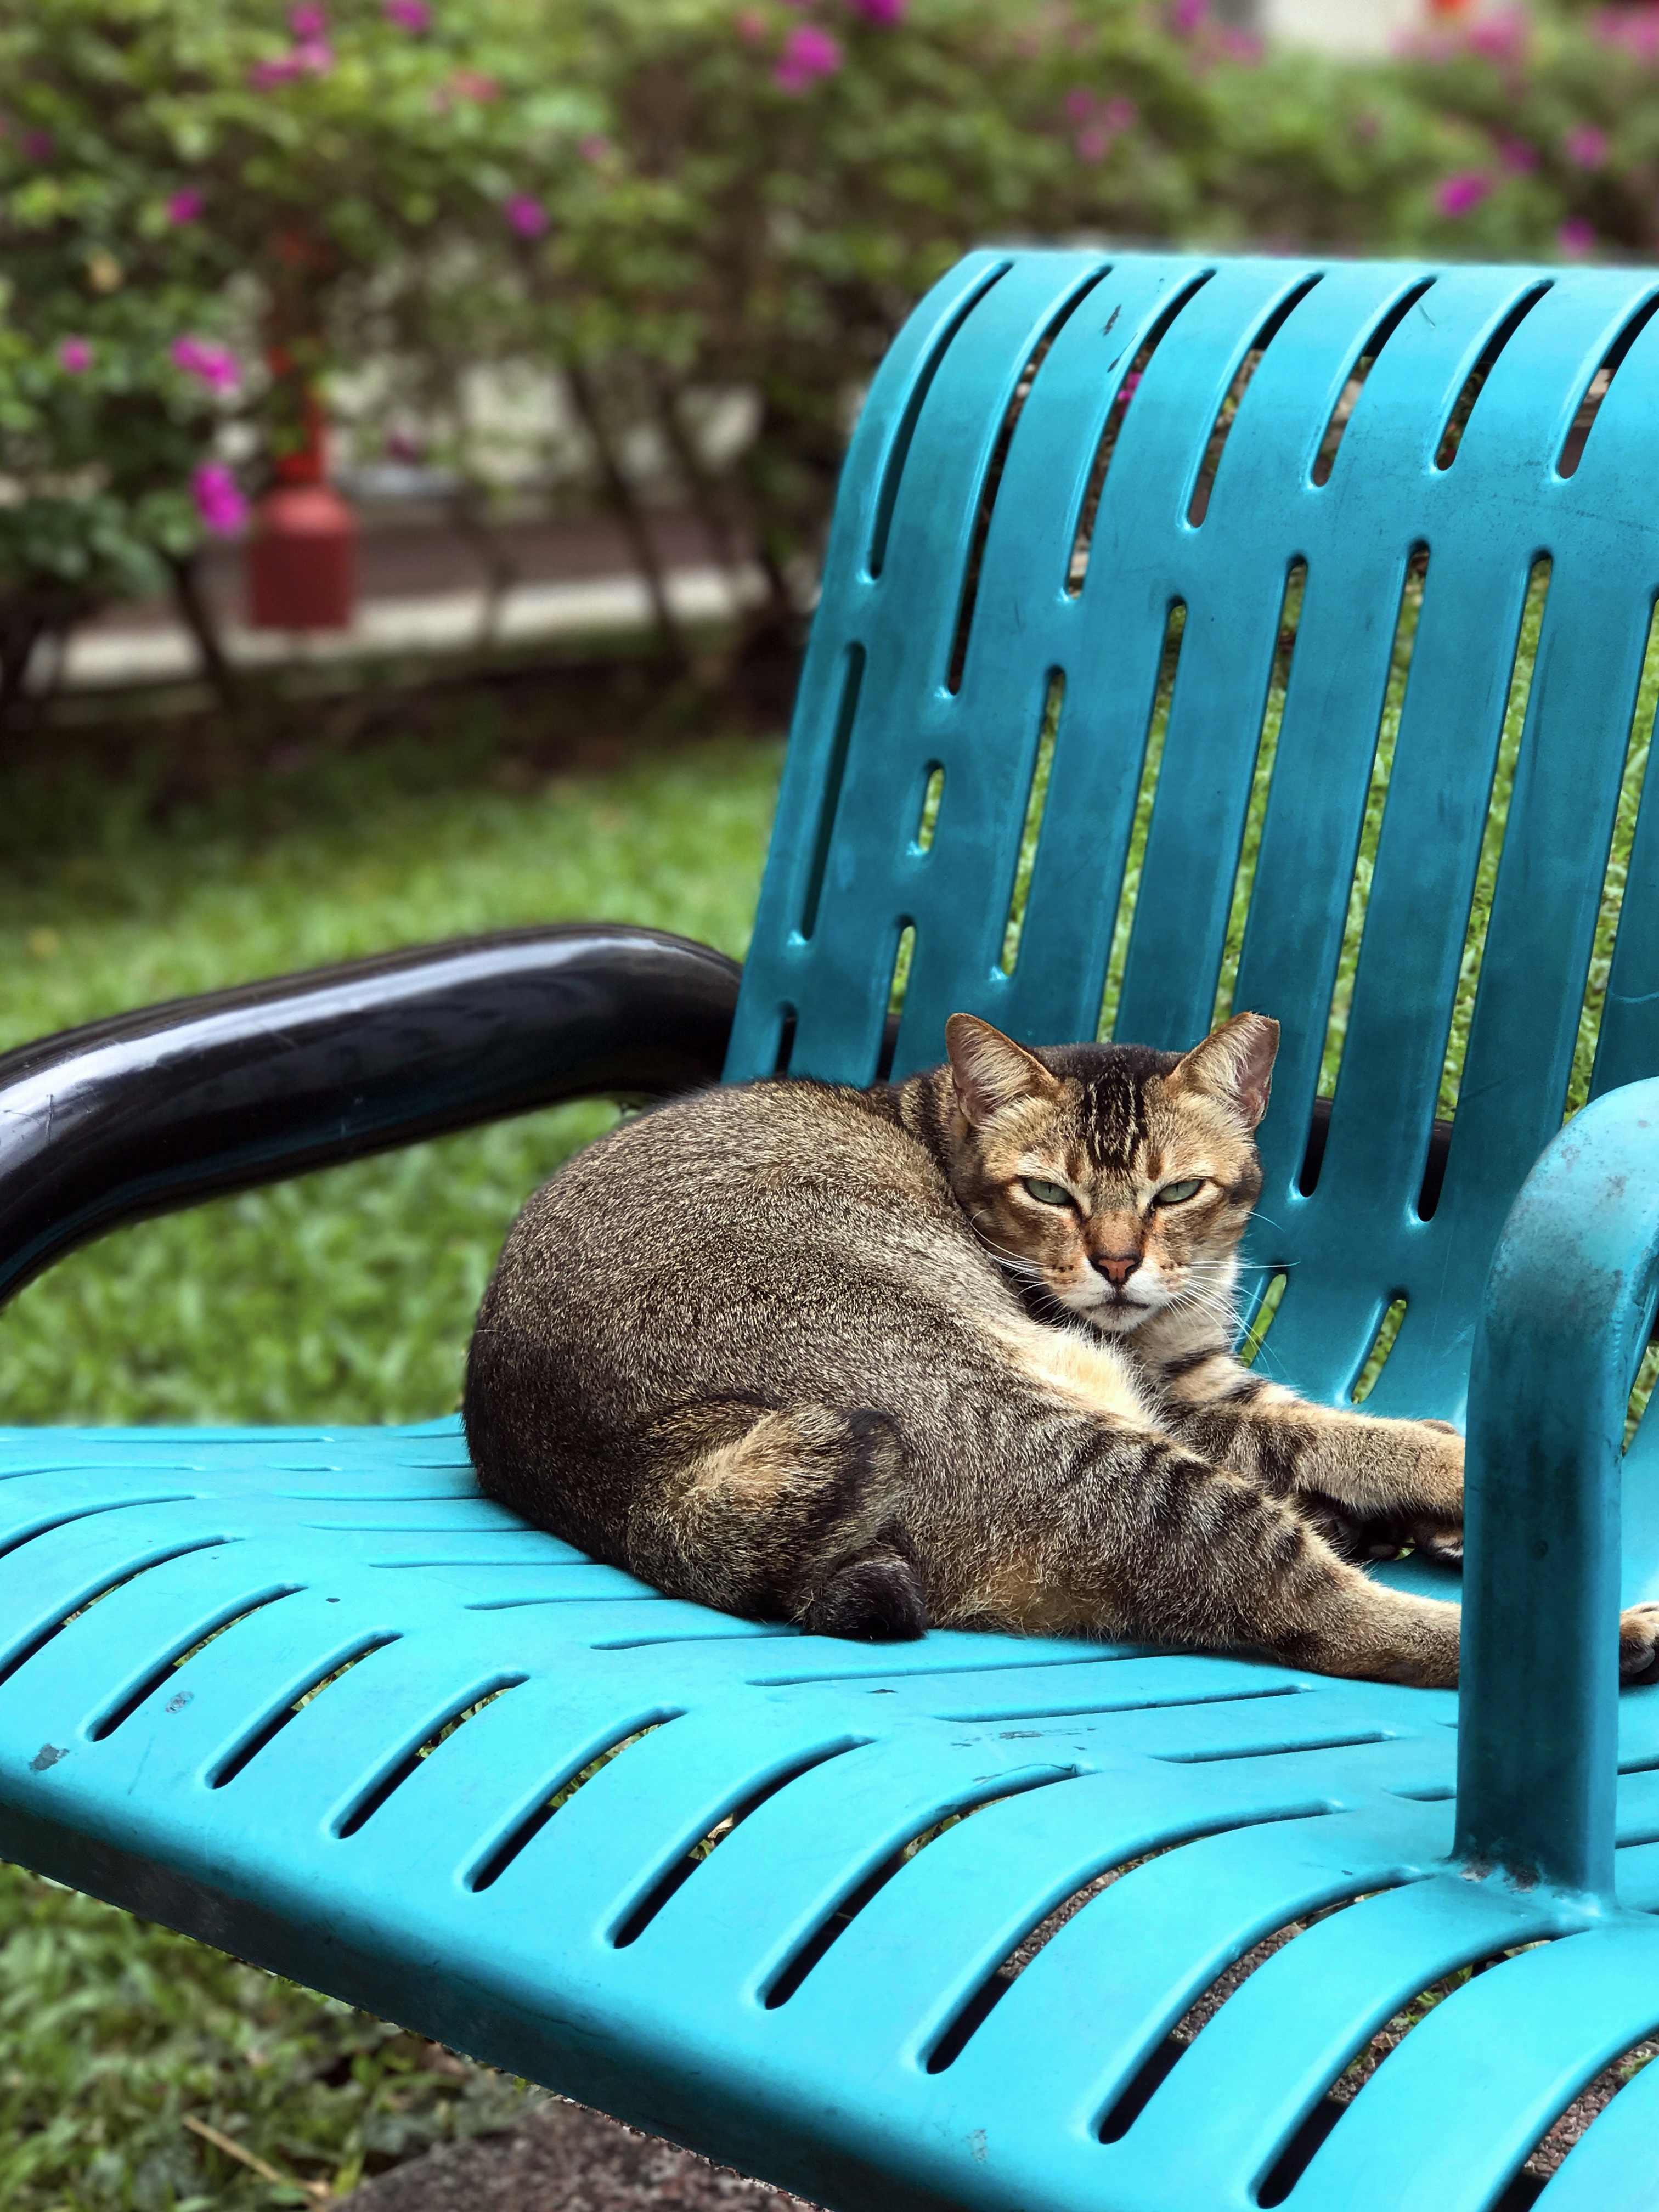
cat, mammal, blue, vertebrate, green, grass, small to medium sized cats, cat like mammal, kitten